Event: Nepal Earthquake
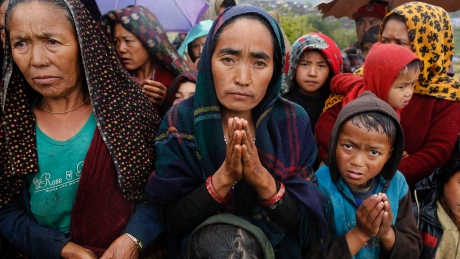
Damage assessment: no_damage